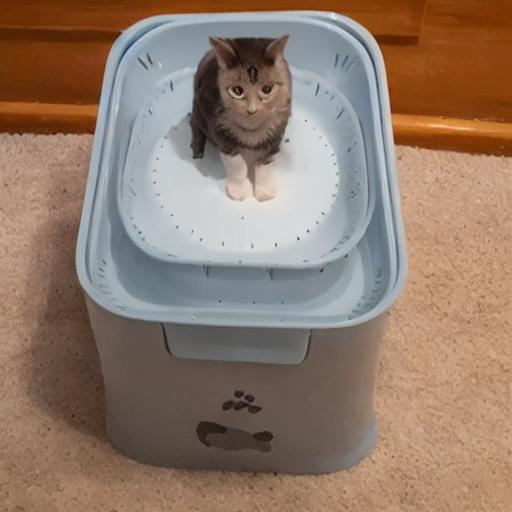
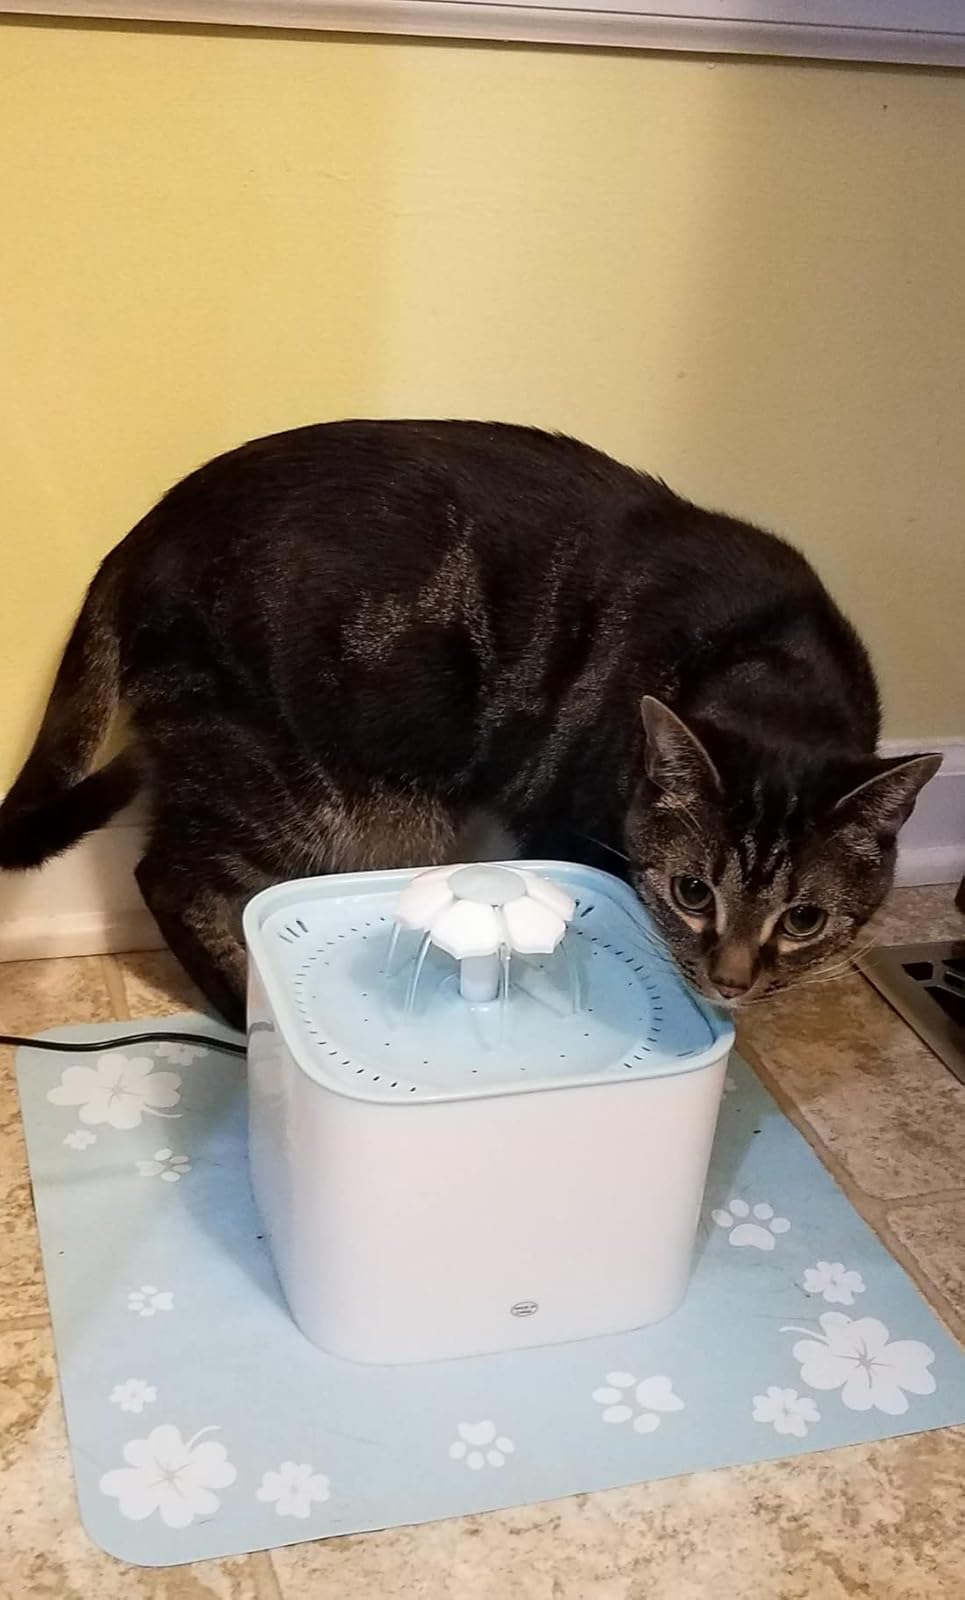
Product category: items_bowl
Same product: no